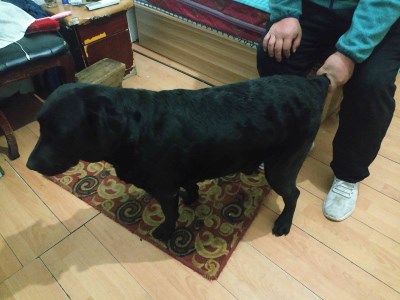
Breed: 3580-n000122-Labrador_retriever